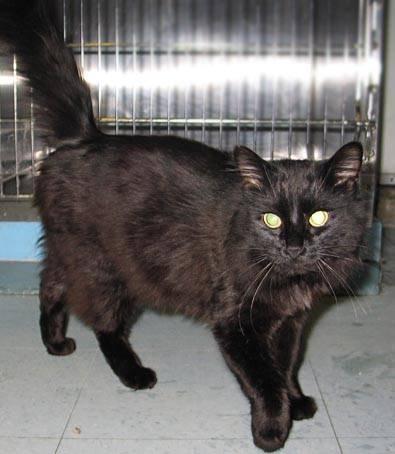
cat